USM Modular Furniture

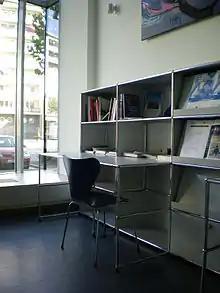
USM Haller Workstation

USM was founded in Switzerland by Ulrich Schaerer in 1885 as a producer of iron works and window fittings. In the late 1940s, USM increased its product lines with metal and sheet-metal work to respond to the post-war economy. In 1961, Paul Schaerer, grandson of USM founder Ulrich Schaerer, chose to take the company in a new direction by transforming the factory from a large, manually-oriented metal production plant into a modern, industrial enterprise. To achieve this goal, Schaerer commissioned Swiss architect Fritz Haller to design a building that would accommodate the Munsingen-based company’s factory and provide ample space for administrative offices. The building collaboration with Haller proved so successful that, in 1963, Schaerer, together with Haller, created the pioneering furniture product known today as USM Haller Systems for the company’s open-plan offices. Since the establishment of the USM Haller System, the classic furniture line has been utilized in homes and offices around the world.